Walter Moras

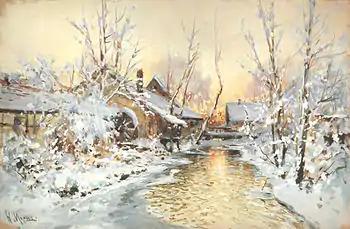
Moras: "Snowy Mill"

Walter Moras (Jan. 20, 1856 - March 6, 1925) was a German landscape painter who specialized to some extent in winter scenes.